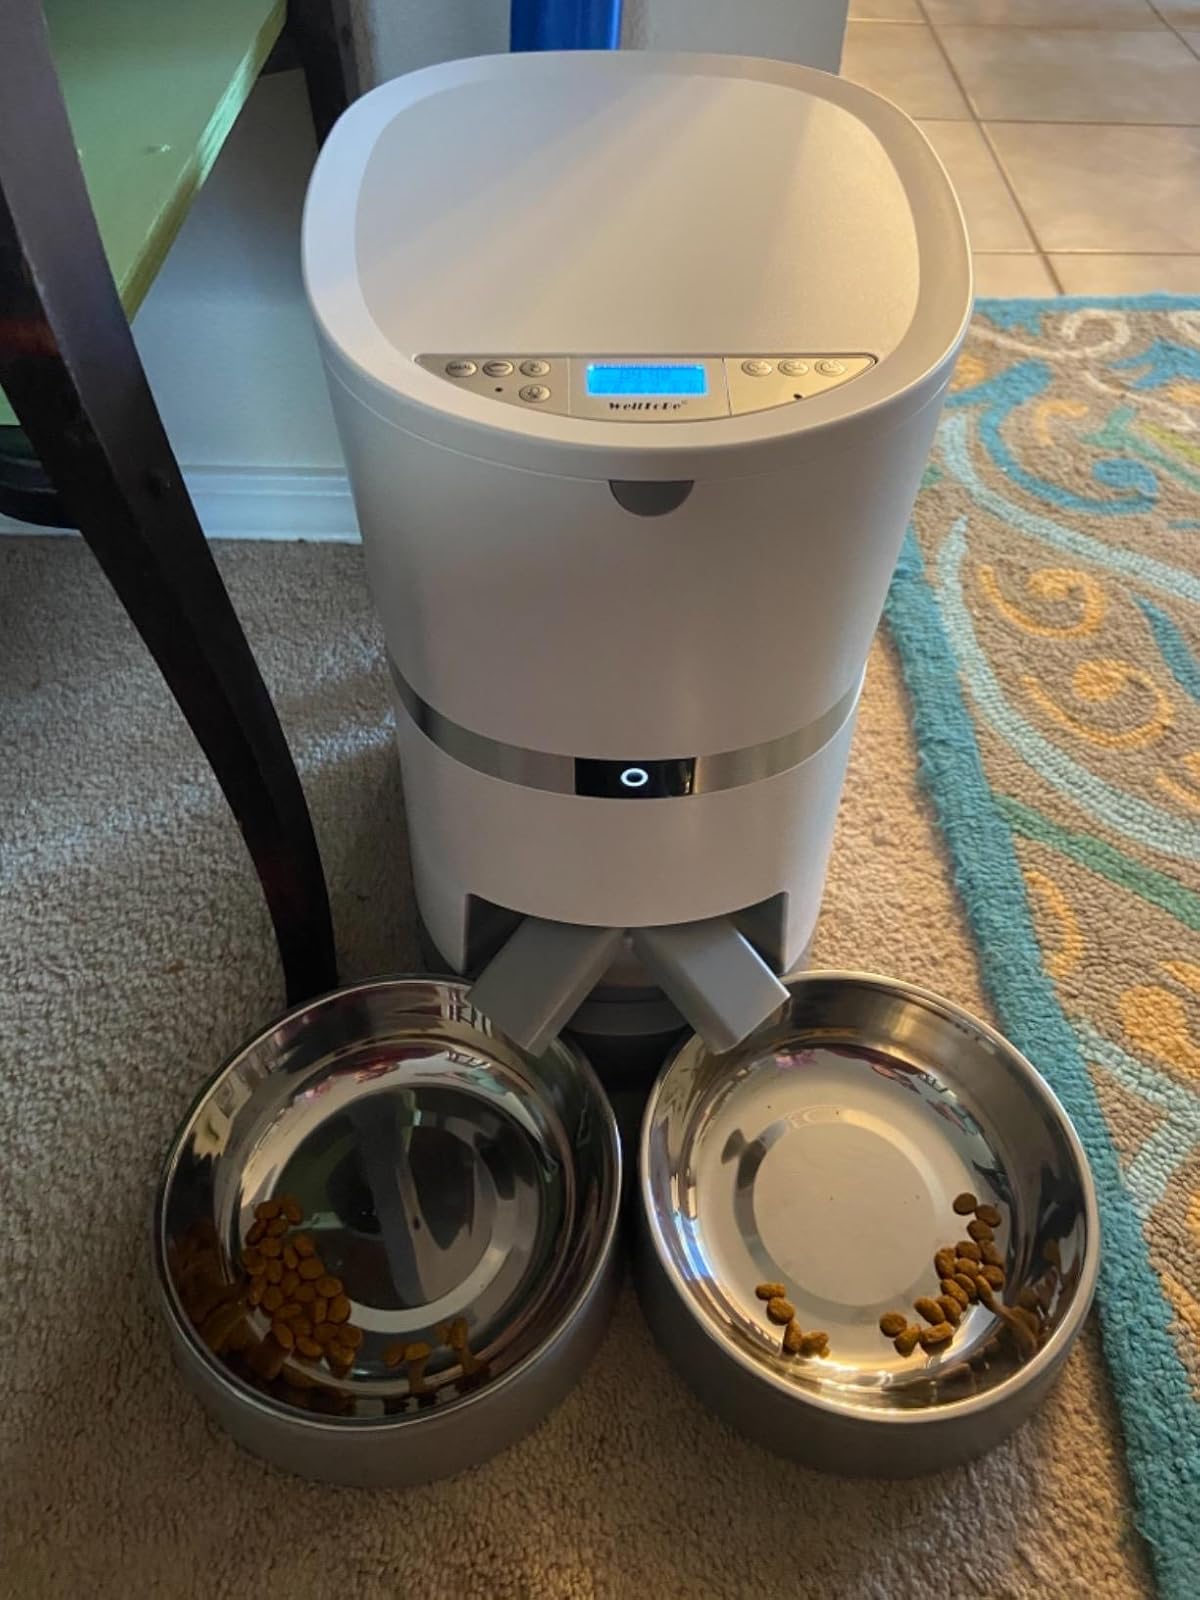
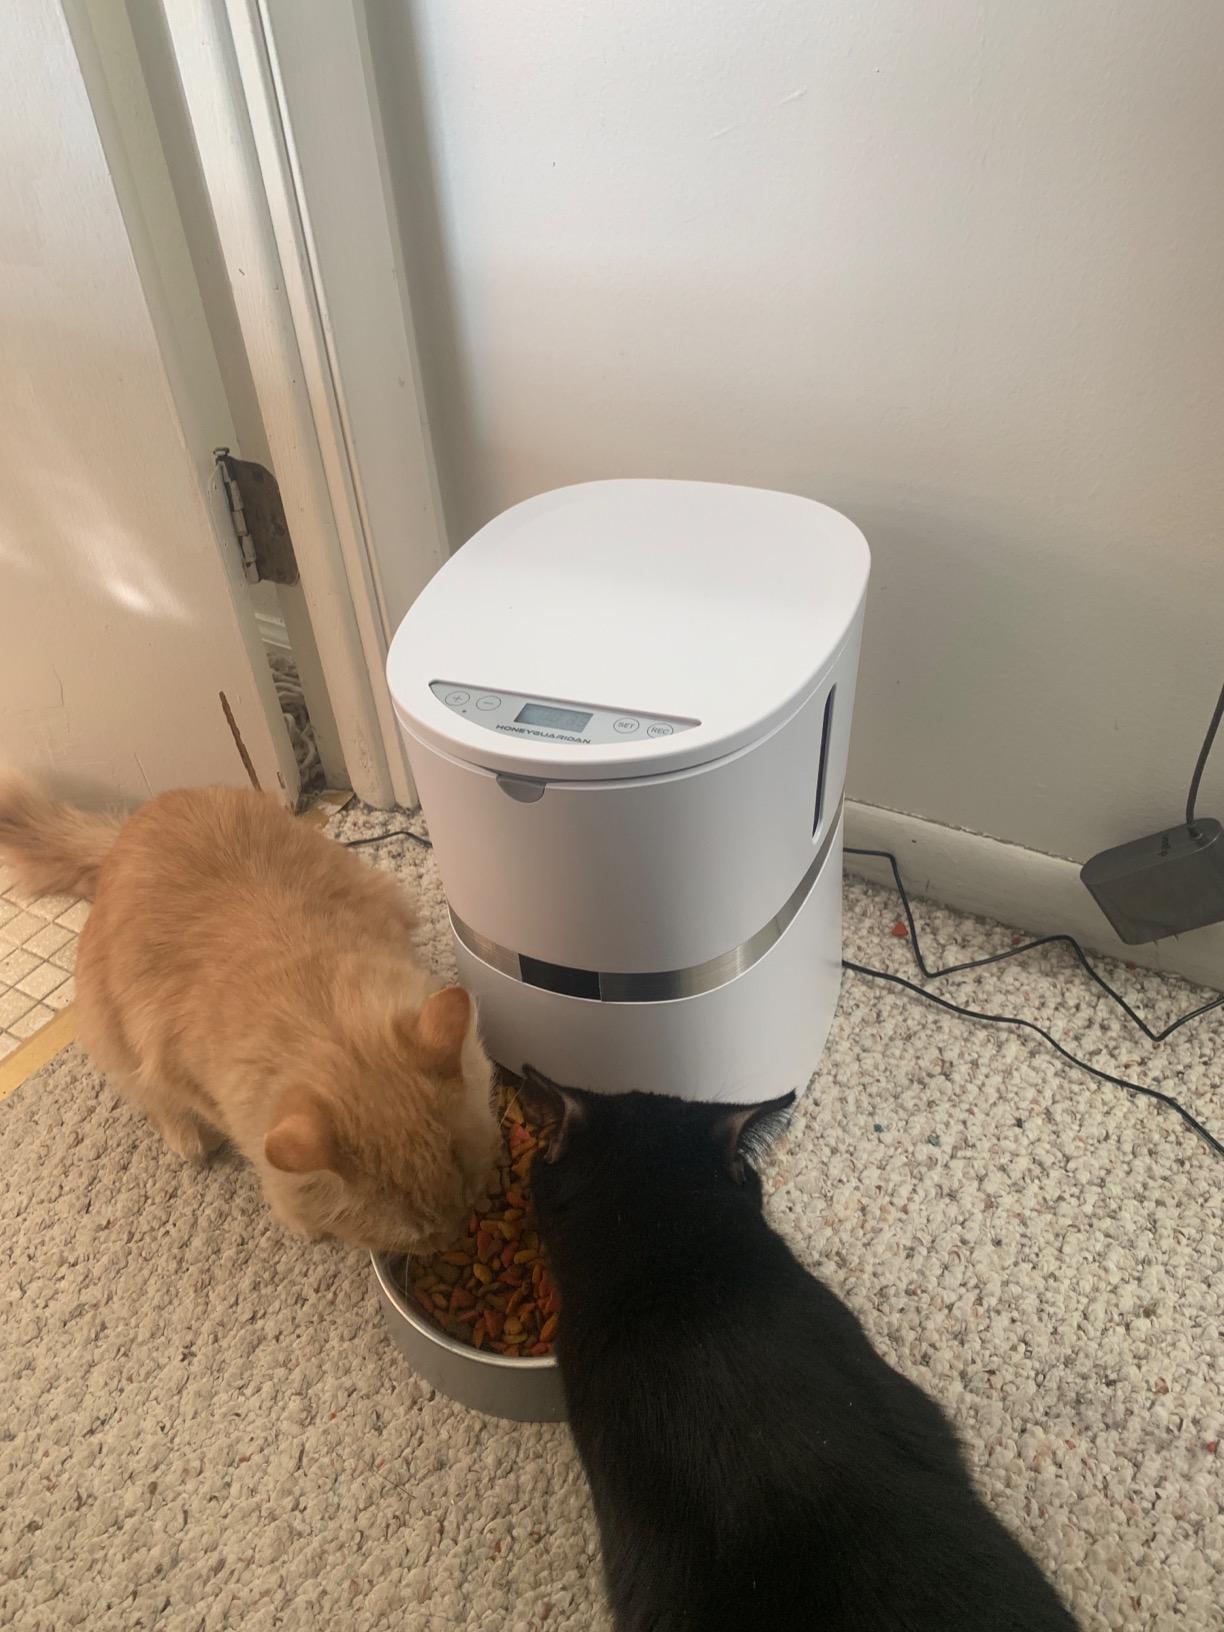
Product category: items_feeder
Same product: no